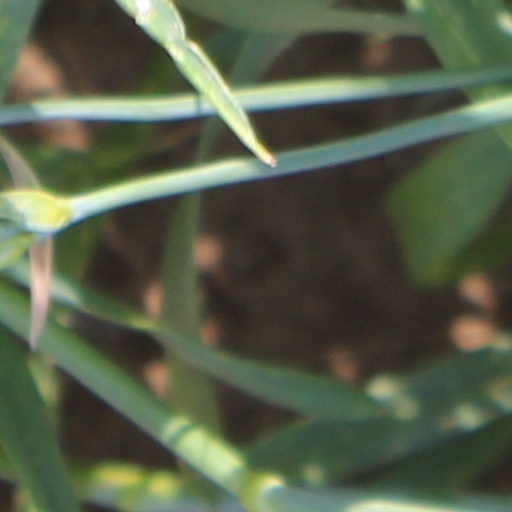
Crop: wheat